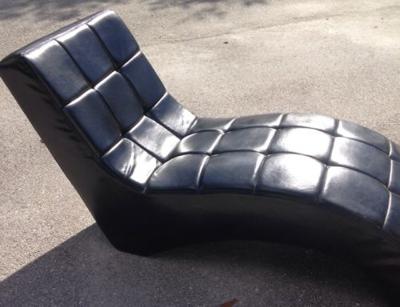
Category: chair